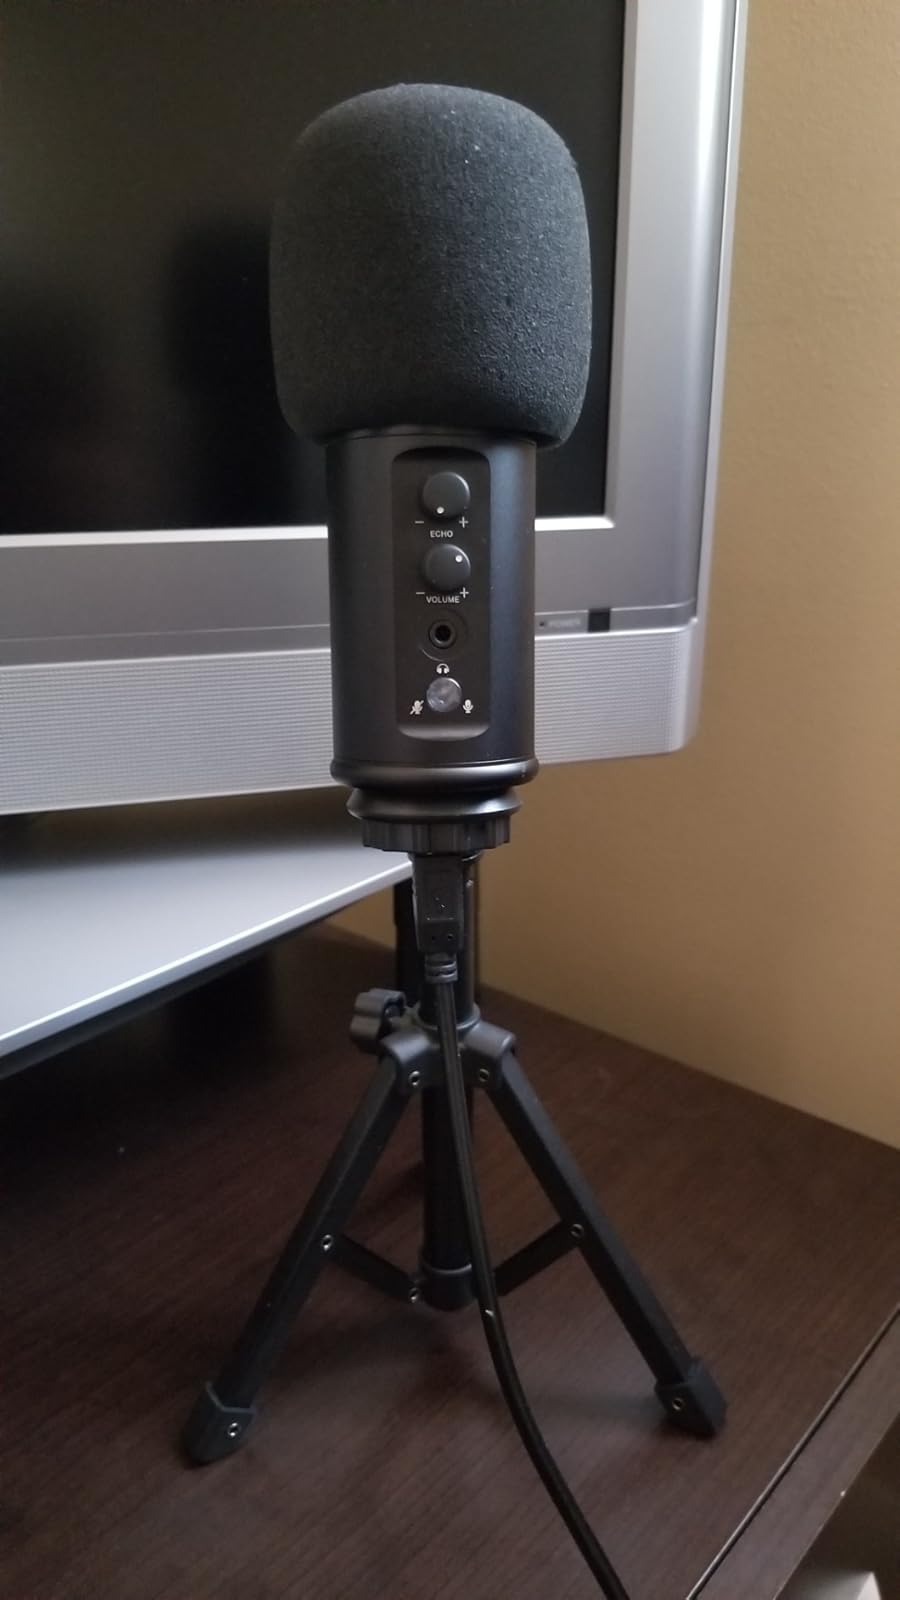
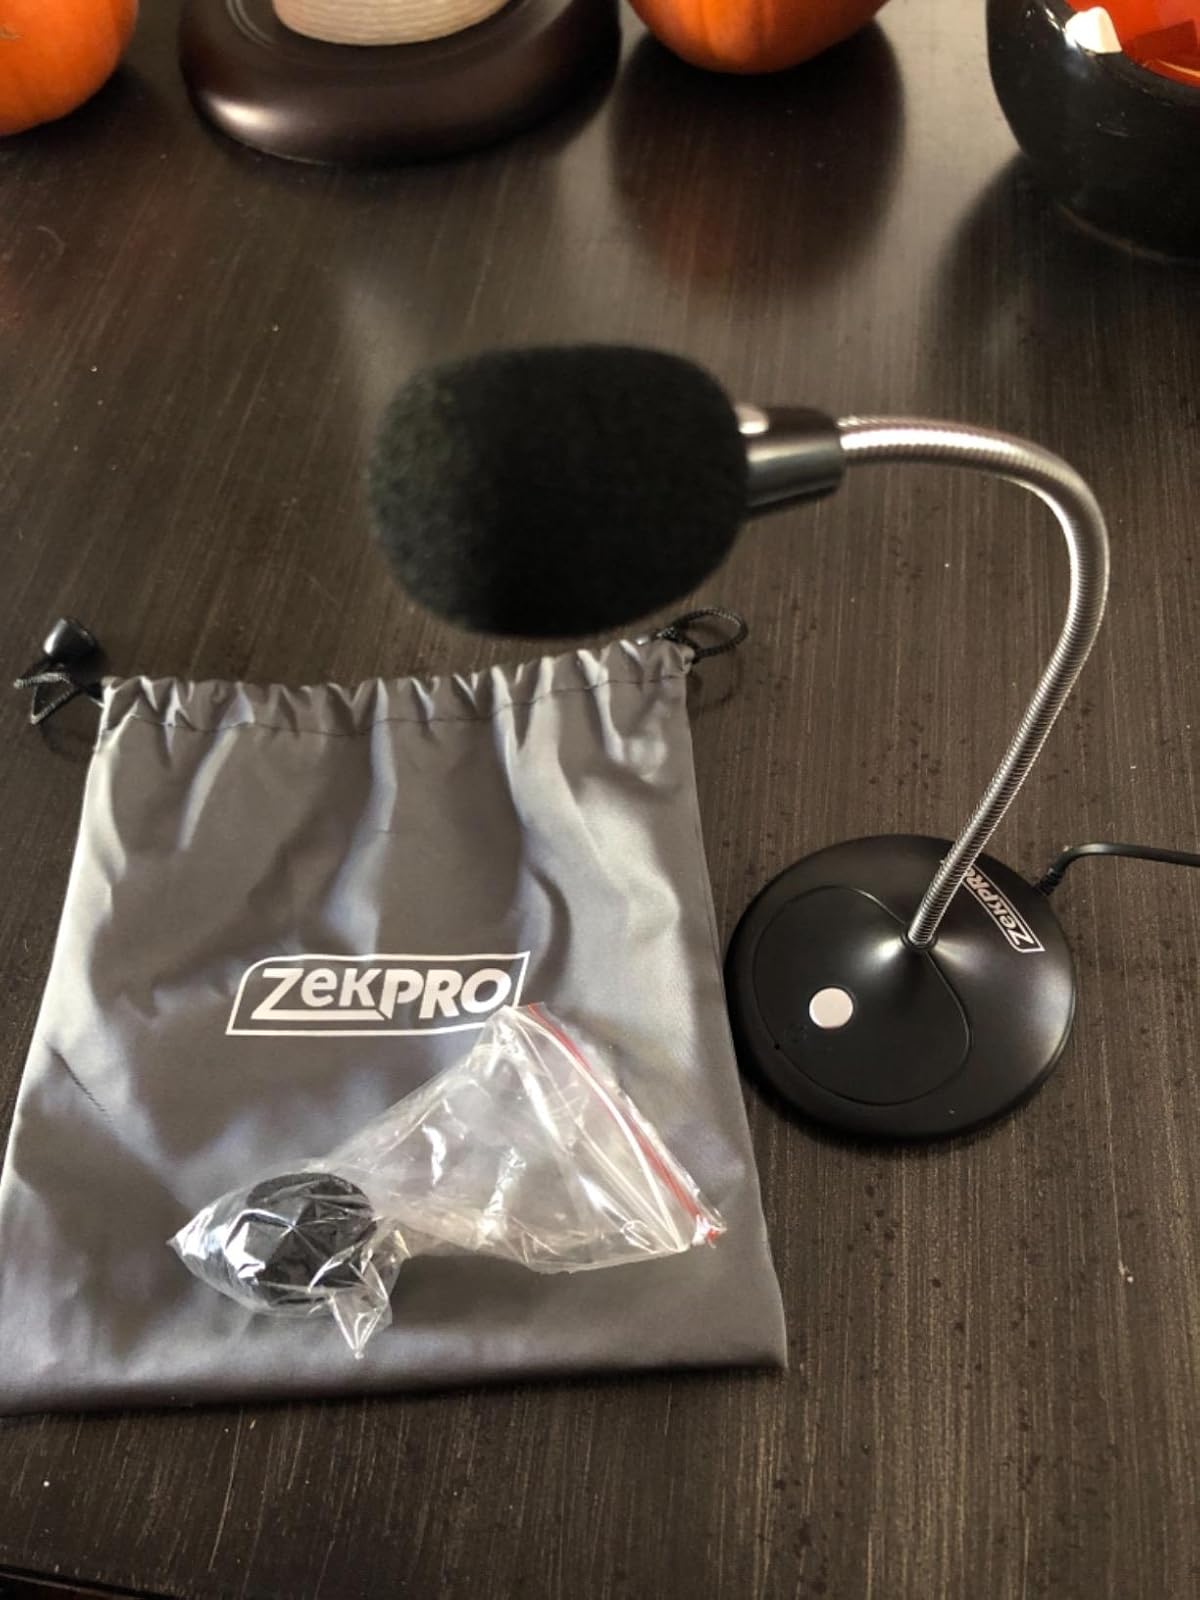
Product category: microphone
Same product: no